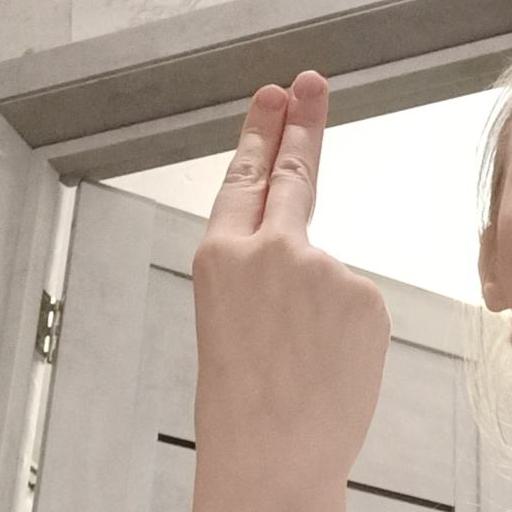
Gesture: two_up_inverted